Bulimba Reach

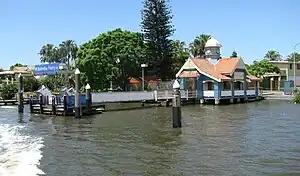
Bulimba ferry wharf, 2010

The Bulimba Branch railway line was built in 1897 to support the wharves and industries located on the western bank of the Bulimba Reach in Newstead, Teneriffe and New Farm.